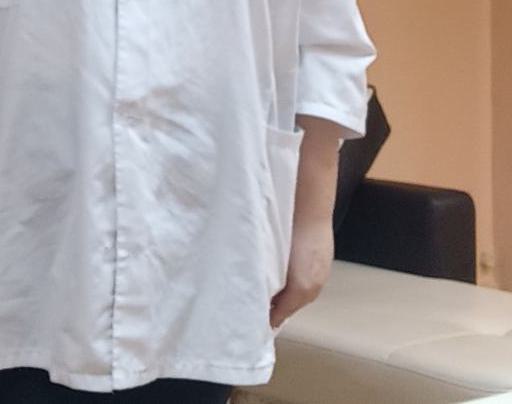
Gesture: no_gesture